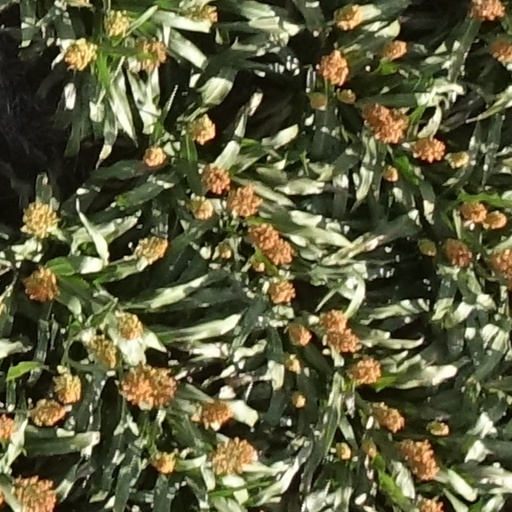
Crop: sorghum